Tazio Nuvolari

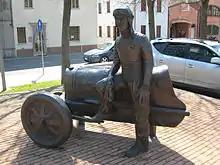
Statue of Nuvolari in Castel d'Ario

Nuvolari never formally announced his retirement, but his health deteriorated and he became increasingly solitary. In 1952 a stroke left him partially paralysed, and he died in bed a year later from a second one. Between 25,000 and 55,000 people, at least half the population of Mantua, attended his funeral in a mile-long procession, with the coffin placed on a car chassis that was pushed by Alberto Ascari, Luigi Villoresi, and Juan Manuel Fangio. He is buried in the family tomb in the Cimitero Degli Angeli, on the road from Mantua to Cremona. The inscription over the door reads: .